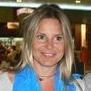
Age: 40